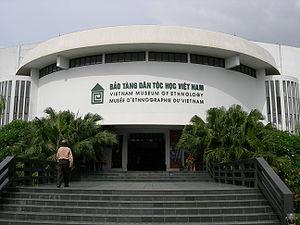
Cet article liste de façon non exhaustive les musées du Viêt Nam: